Zorro

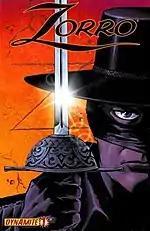
"Zorro" #01, 2008, by Dynamite Entertainment

Zorro has appeared in many different comic book series over the decades. Zorro was adapted into comics in France in 1939 in "Jumbo". Its best-known artists were André Oulié (1947-1967), Eu. Gire (1949).